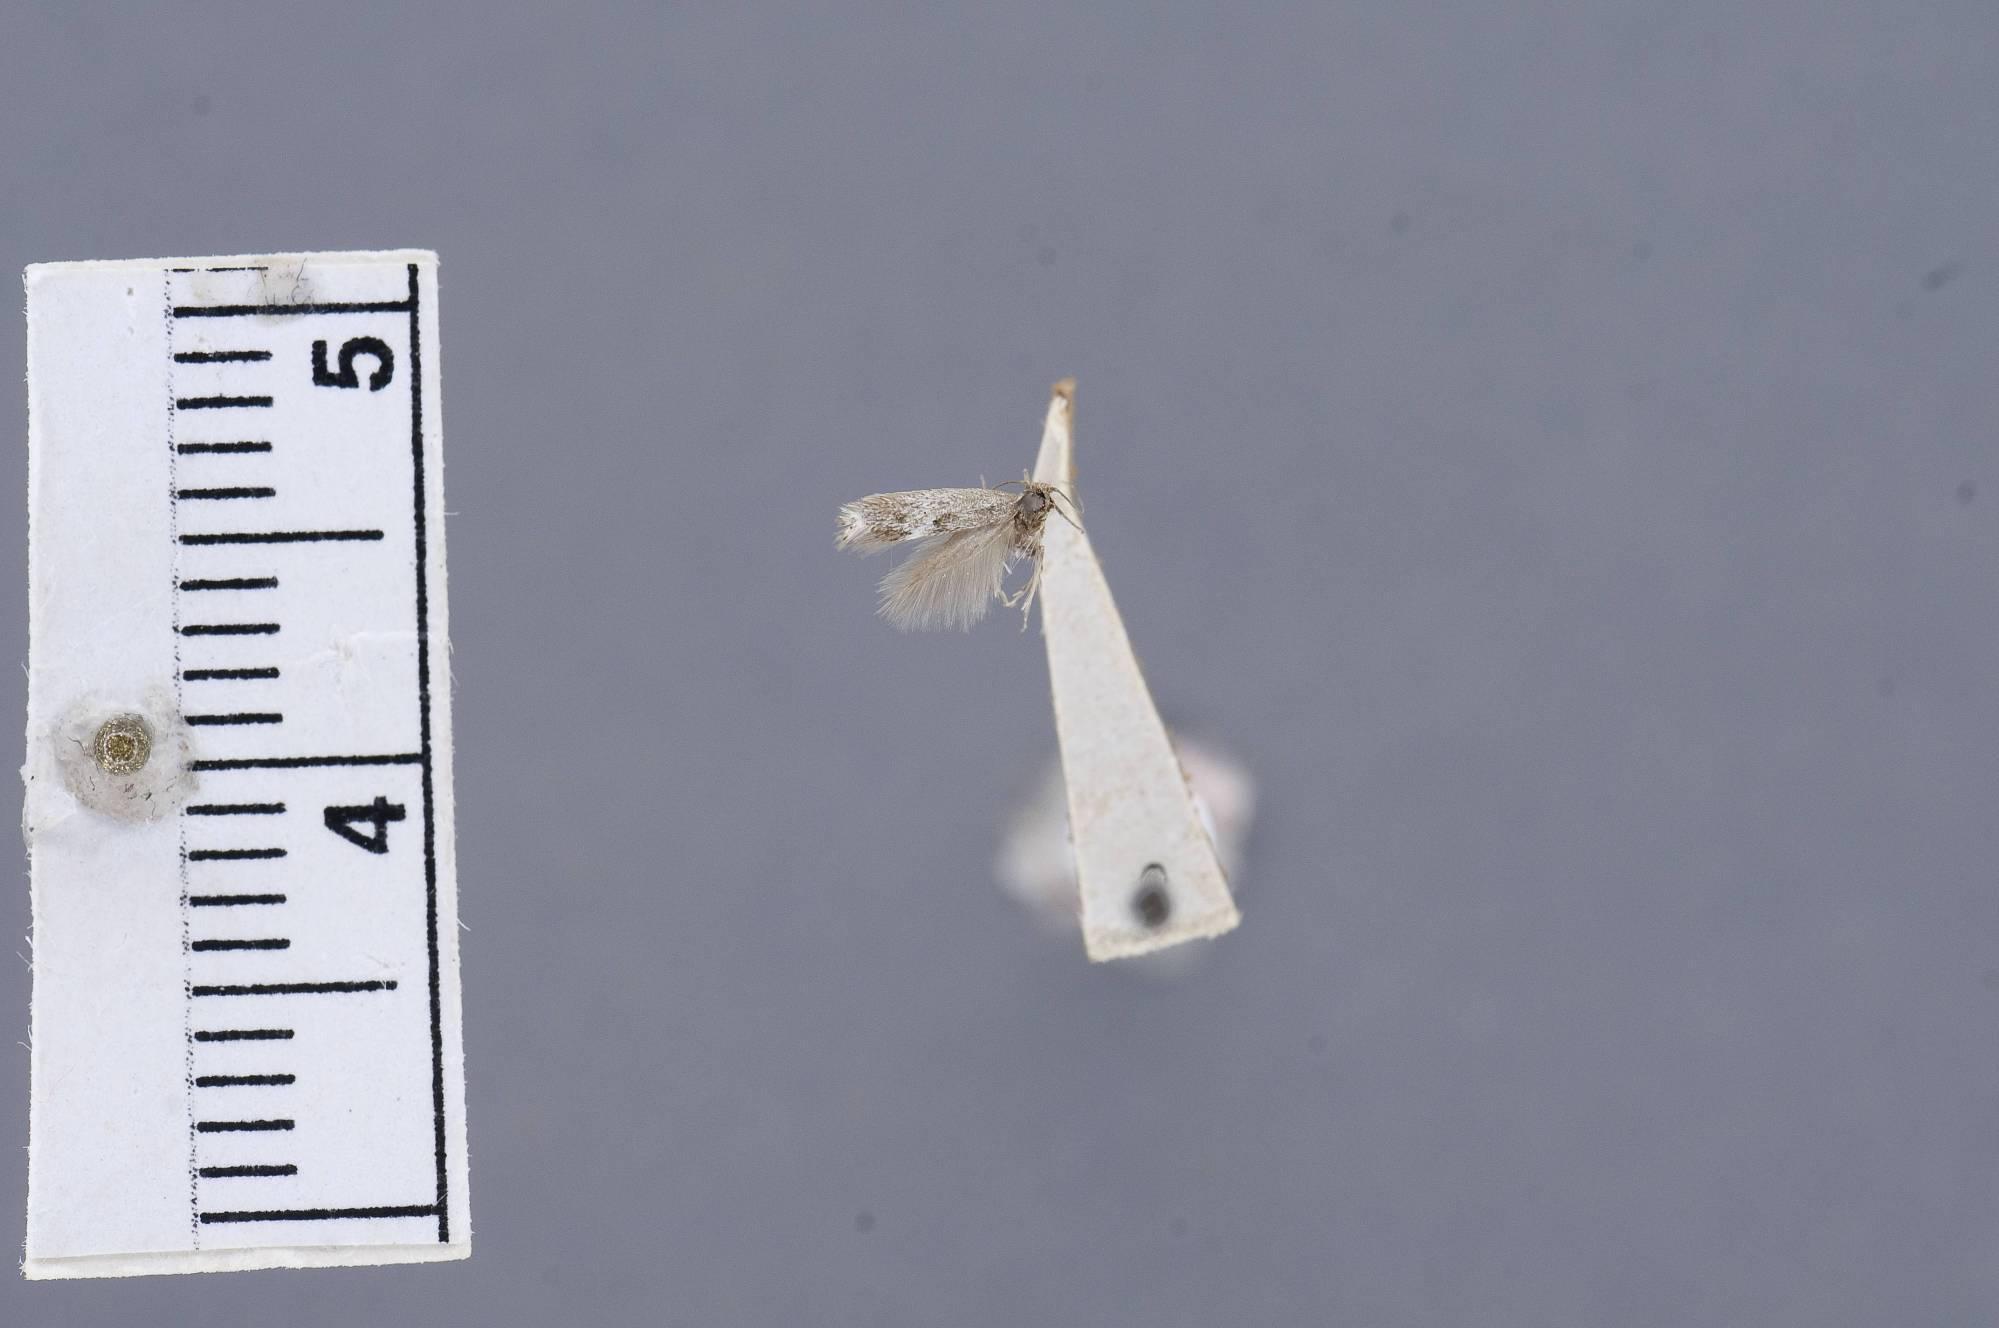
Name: Perittia clarkei
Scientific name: Perittia clarkei Kaila, 1995
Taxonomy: Animalia, Arthropoda, Insecta, Lepidoptera, Glossata, Elachistidae, Elachistinae
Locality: Wawawai, Whitman, Washington, United States
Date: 18 Apr 1929